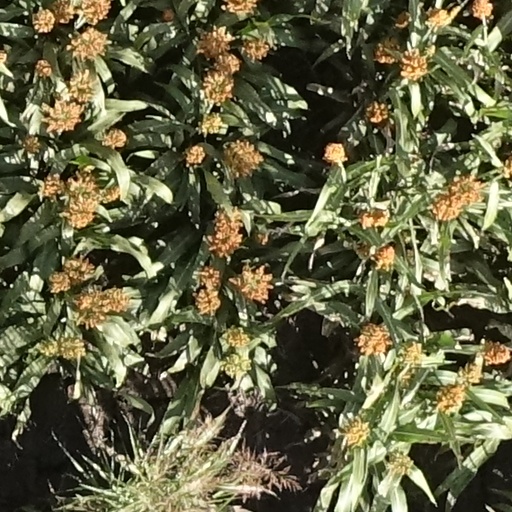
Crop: sorghum